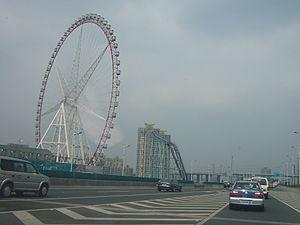
Jin Jiang Action Park est un grand parc d'attractions situé au nᵒ 201 route de Hongmei, District de Xuhui, à Shanghai en Chine. Anciennement nommé Jin Jiang Amusement Park jusqu'en 2008, son ouverture a lieu en 1984. Il est affilié au Groupe Jinjiang.